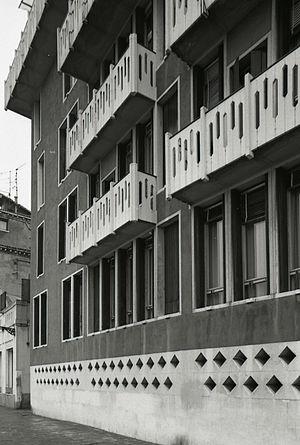
La fondamenta de la Zattere est une longue fondamenta qui forme l'extrémité sud du sestiere de Dorsoduro de Venise, en Italie.
Ignazio Gardella, né le 30 mars 1905 à Milan et mort le 16 mars 1999 à Oleggio, est un architecte, ingénieur et designer italien.